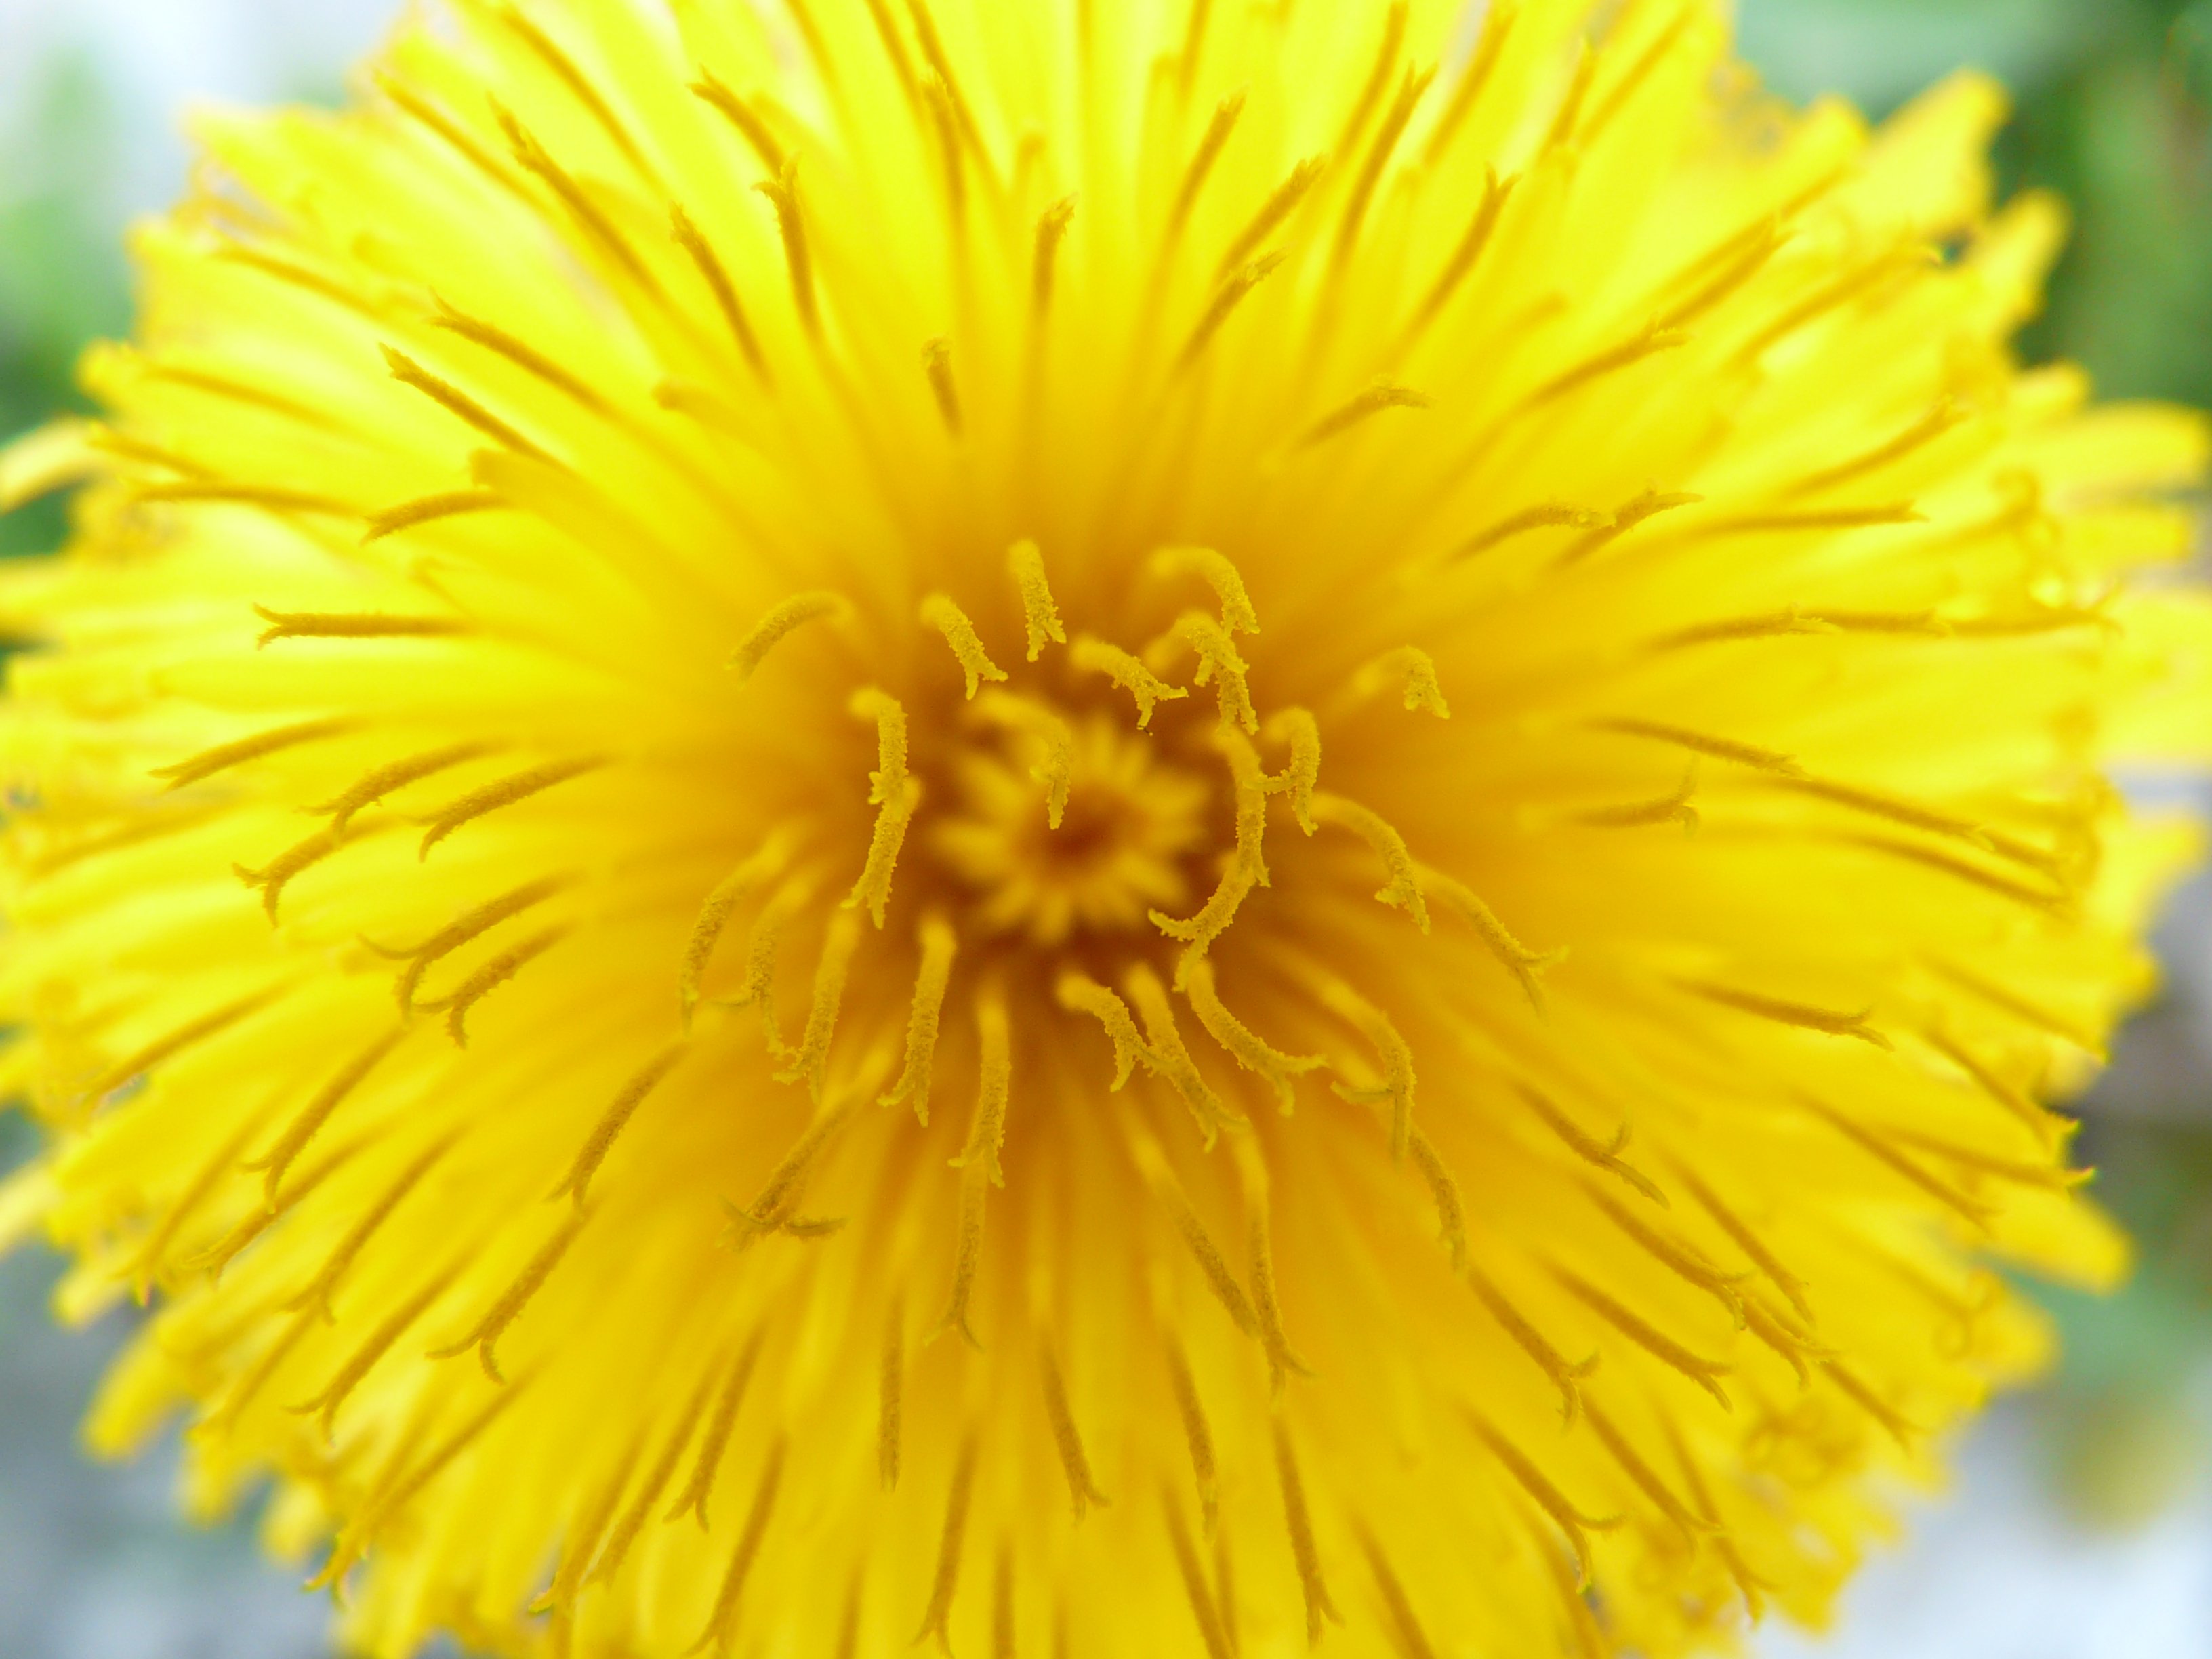
nature, blossom, plant, dandelion, flower, petal, bloom, spring, yellow, close, flora, close up, pointed flower, macro photography, flowering plant, daisy family, annual plant, plant stem, land plant